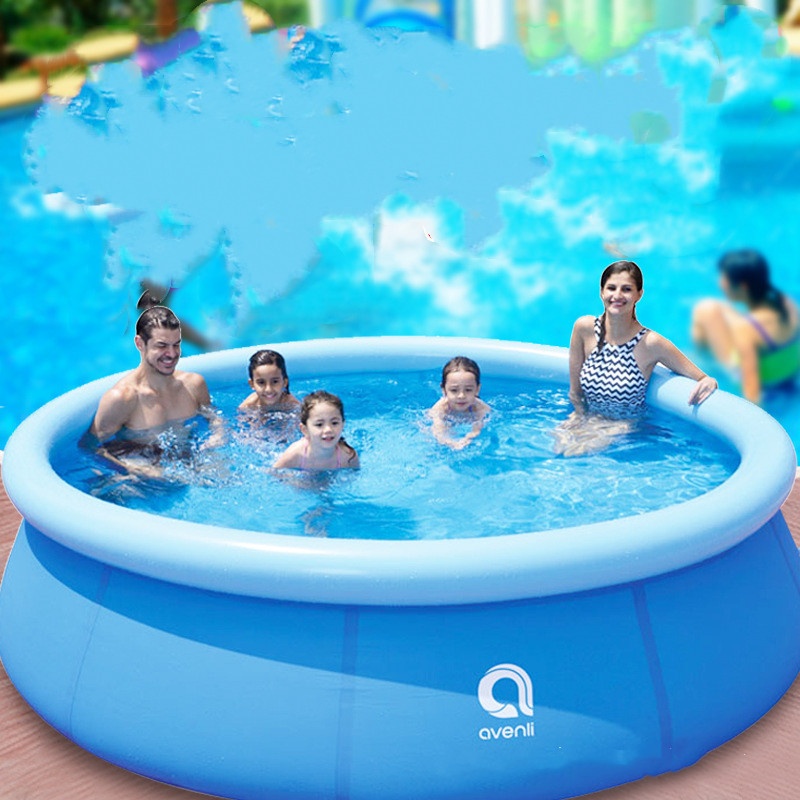
Outdoor Swimming Pool Round Bracket Swimming Pool Inflatable Butterfly Swimming Pool
Brand: nowkhaz,
Product information: Product name: light blue mesh pool Material: Laminated PVC Packing: color box packing Size：1.80mx73cm Packing list : 1X repair stickers, 1X filter pump 300GAL 1X English manual, 1X three-step ladder 109cm
Category: Home & Garden > Pool & Spa > Swimming Pools